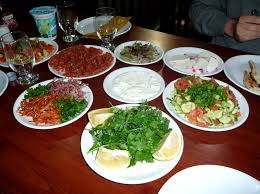
Yemek: kebap